Everything Sad Is Untrue

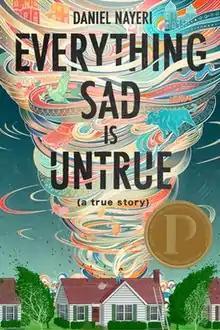

Everything Sad Is Untrue: (A True Story) is a young adult/middle grade autobiographical novel by Daniel Nayeri, published August 25, 2020 by Levine Querido. In 2021, the book won the Michael L. Printz Award, Judy Lopez Memorial Award for Children's Literature, and Middle East Book Award for Youth Literature.